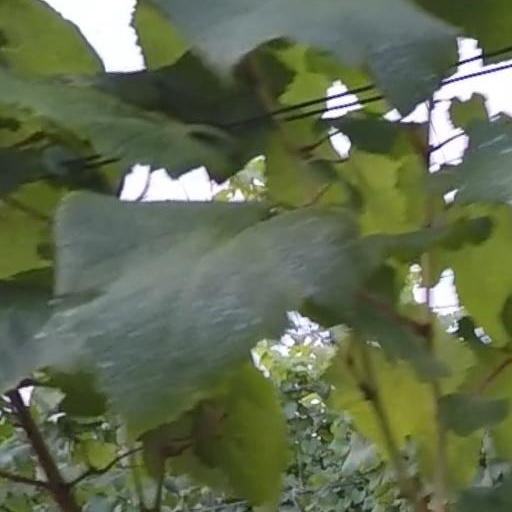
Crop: grape